USS Marcus Island

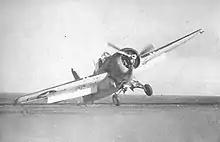
A Wildcat makes a bumpy landing on the flight deck of "Marcus Island".

Her construction was awarded to Kaiser Shipbuilding Company, Vancouver, Washington, under a Maritime Commission contract, on 18 June 1942. She was laid down on 15 September 1943 under the name "Kanalku Bay", under Frank Knox's directive naming escort carriers for "sounds, bays, and islands". She was laid down as MC hull 1114, the twenty-third of a series of fifty "Casablanca"-class escort carriers. On 6 November 1943, she was renamed to "Marcus Island" as part of a modified convention that set escort carriers to be named after "sounds, bays, and islands, and famous American battles". She was launched on 16 December 1943; sponsored by Mrs. S.L. LaHache; transferred to the Navy and commissioned at Astoria, Oregon on 26 January 1944.